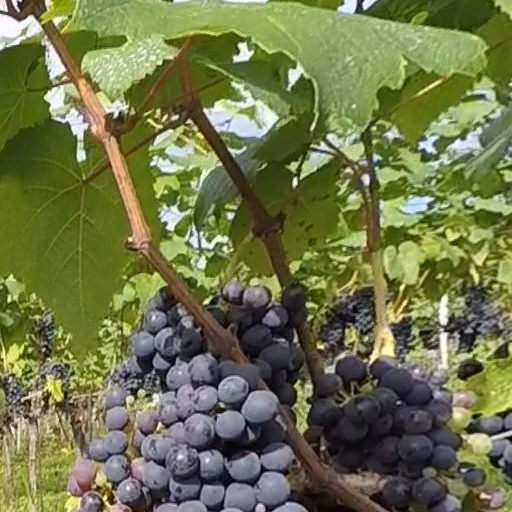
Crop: grape